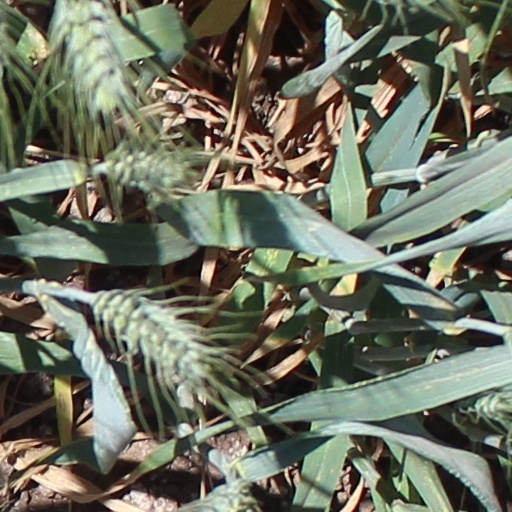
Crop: wheat